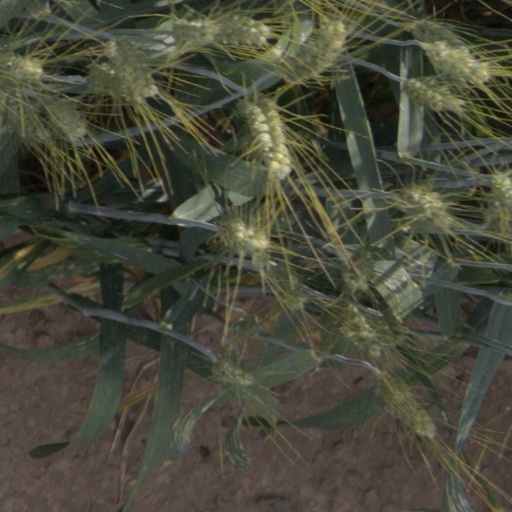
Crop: wheat